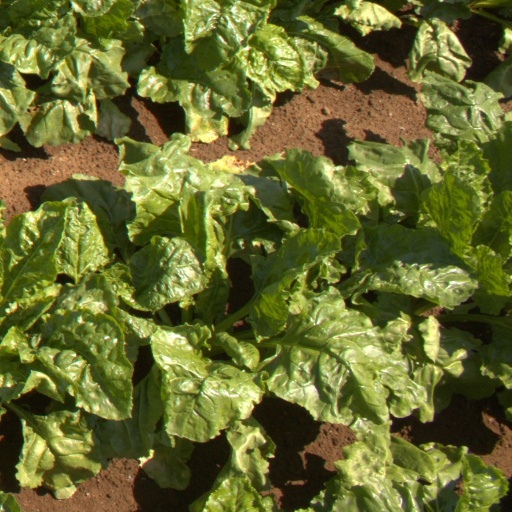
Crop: sugar beet